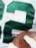
Number: 2